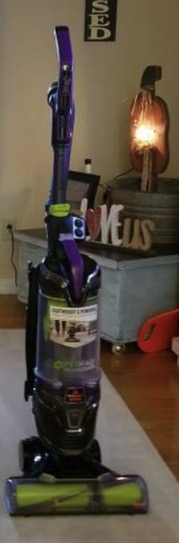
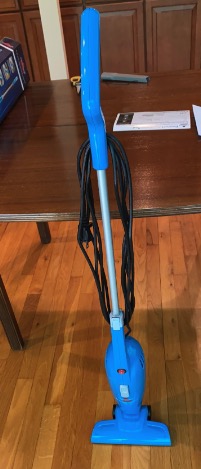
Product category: items_vacuum
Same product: no